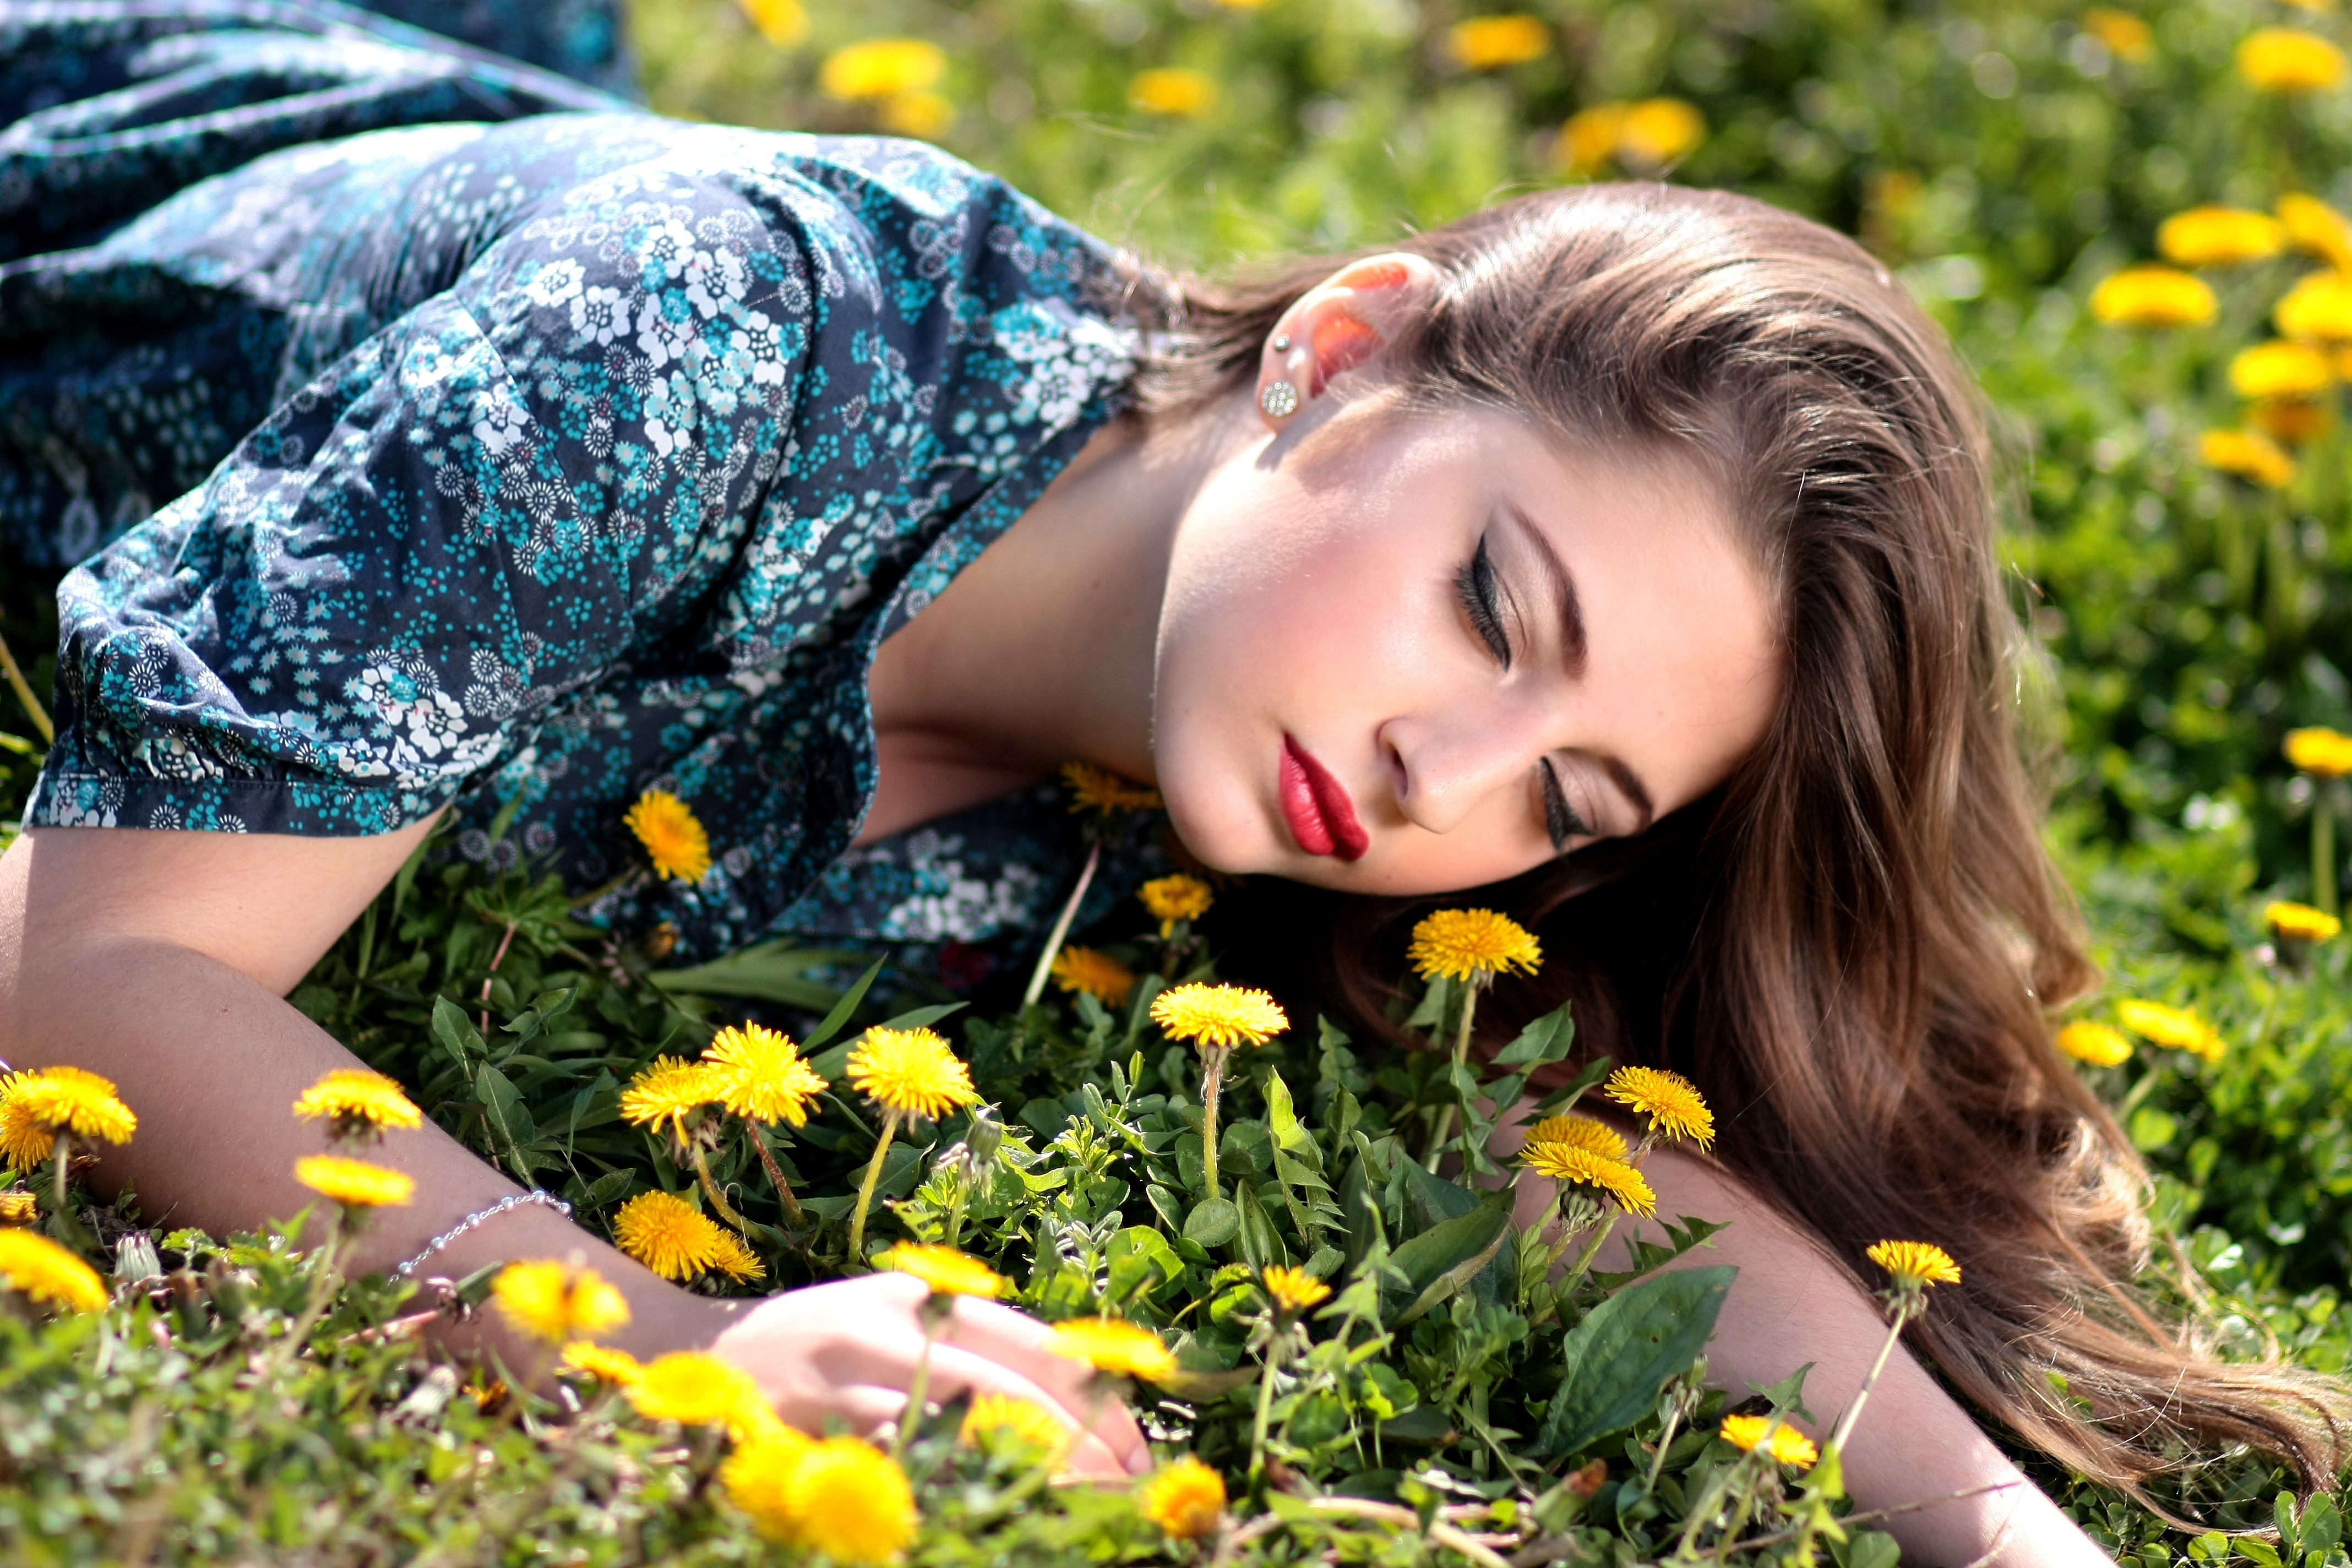
nature, grass, person, girl, woman, photography, dandelion, flower, model, jungle, autumn, child, yellow, season, flowers, beauty, interaction, photo shoot, portrait photography